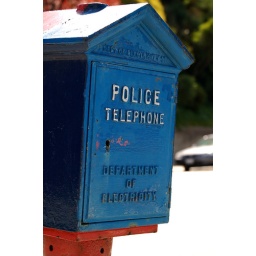
Very cool electrical phone box in San Francisco near Lombard Street.